Sree Pushpakabrahmana Seva Sangham

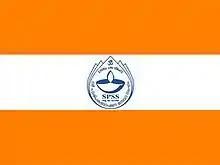
Flag of SPSS as modified in its Golden Jubilee

Sree Pushpaka Brahmana Seva Sangham works as a pressure group and works towards greater political representation of Pushpaka Brahmins in governance. SPSS was able to bring forward various issues related to reservation in various political and social systems. However, it is not an influential community organisation in Kerala politics.